Imperial Porcelain Factory, Saint Petersburg

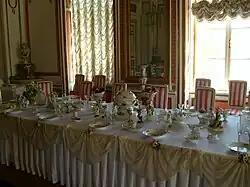
Russian porcelain in Kuskovo

The Imperial Porcelain Factory, also known as the Imperial Porcelain Manufactory (abbreviated as IPM), is a producer of hand-painted ceramics in Saint Petersburg, Russia. It was established by Dmitry Ivanovich Vinogradov in 1744 and was supported by the Russian tsars since Empress Elizabeth. Many still refer to the factory by its well-known former name, the Lomonosov Porcelain Factory.